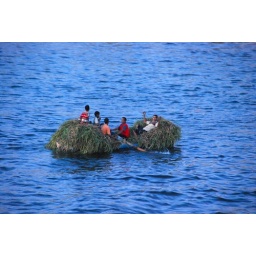
Boys sitting in grass boat